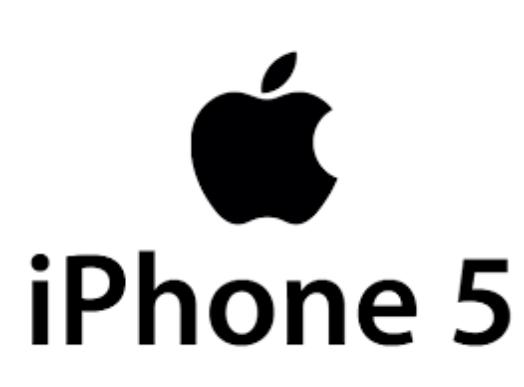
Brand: iPhone-1
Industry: Electronic